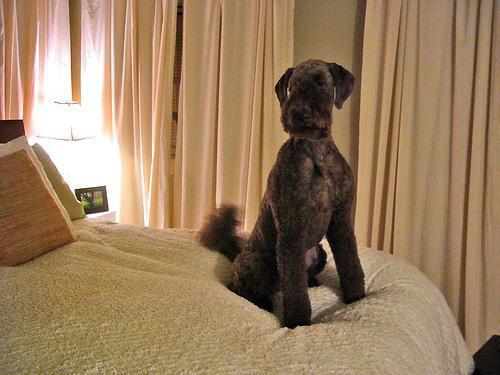
Airedale